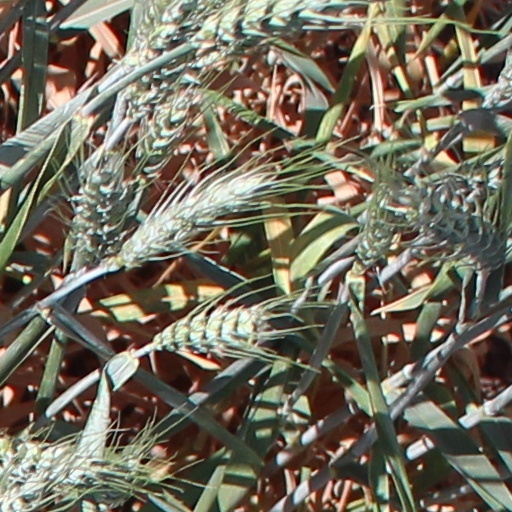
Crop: wheat